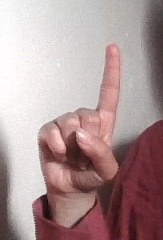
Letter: bb